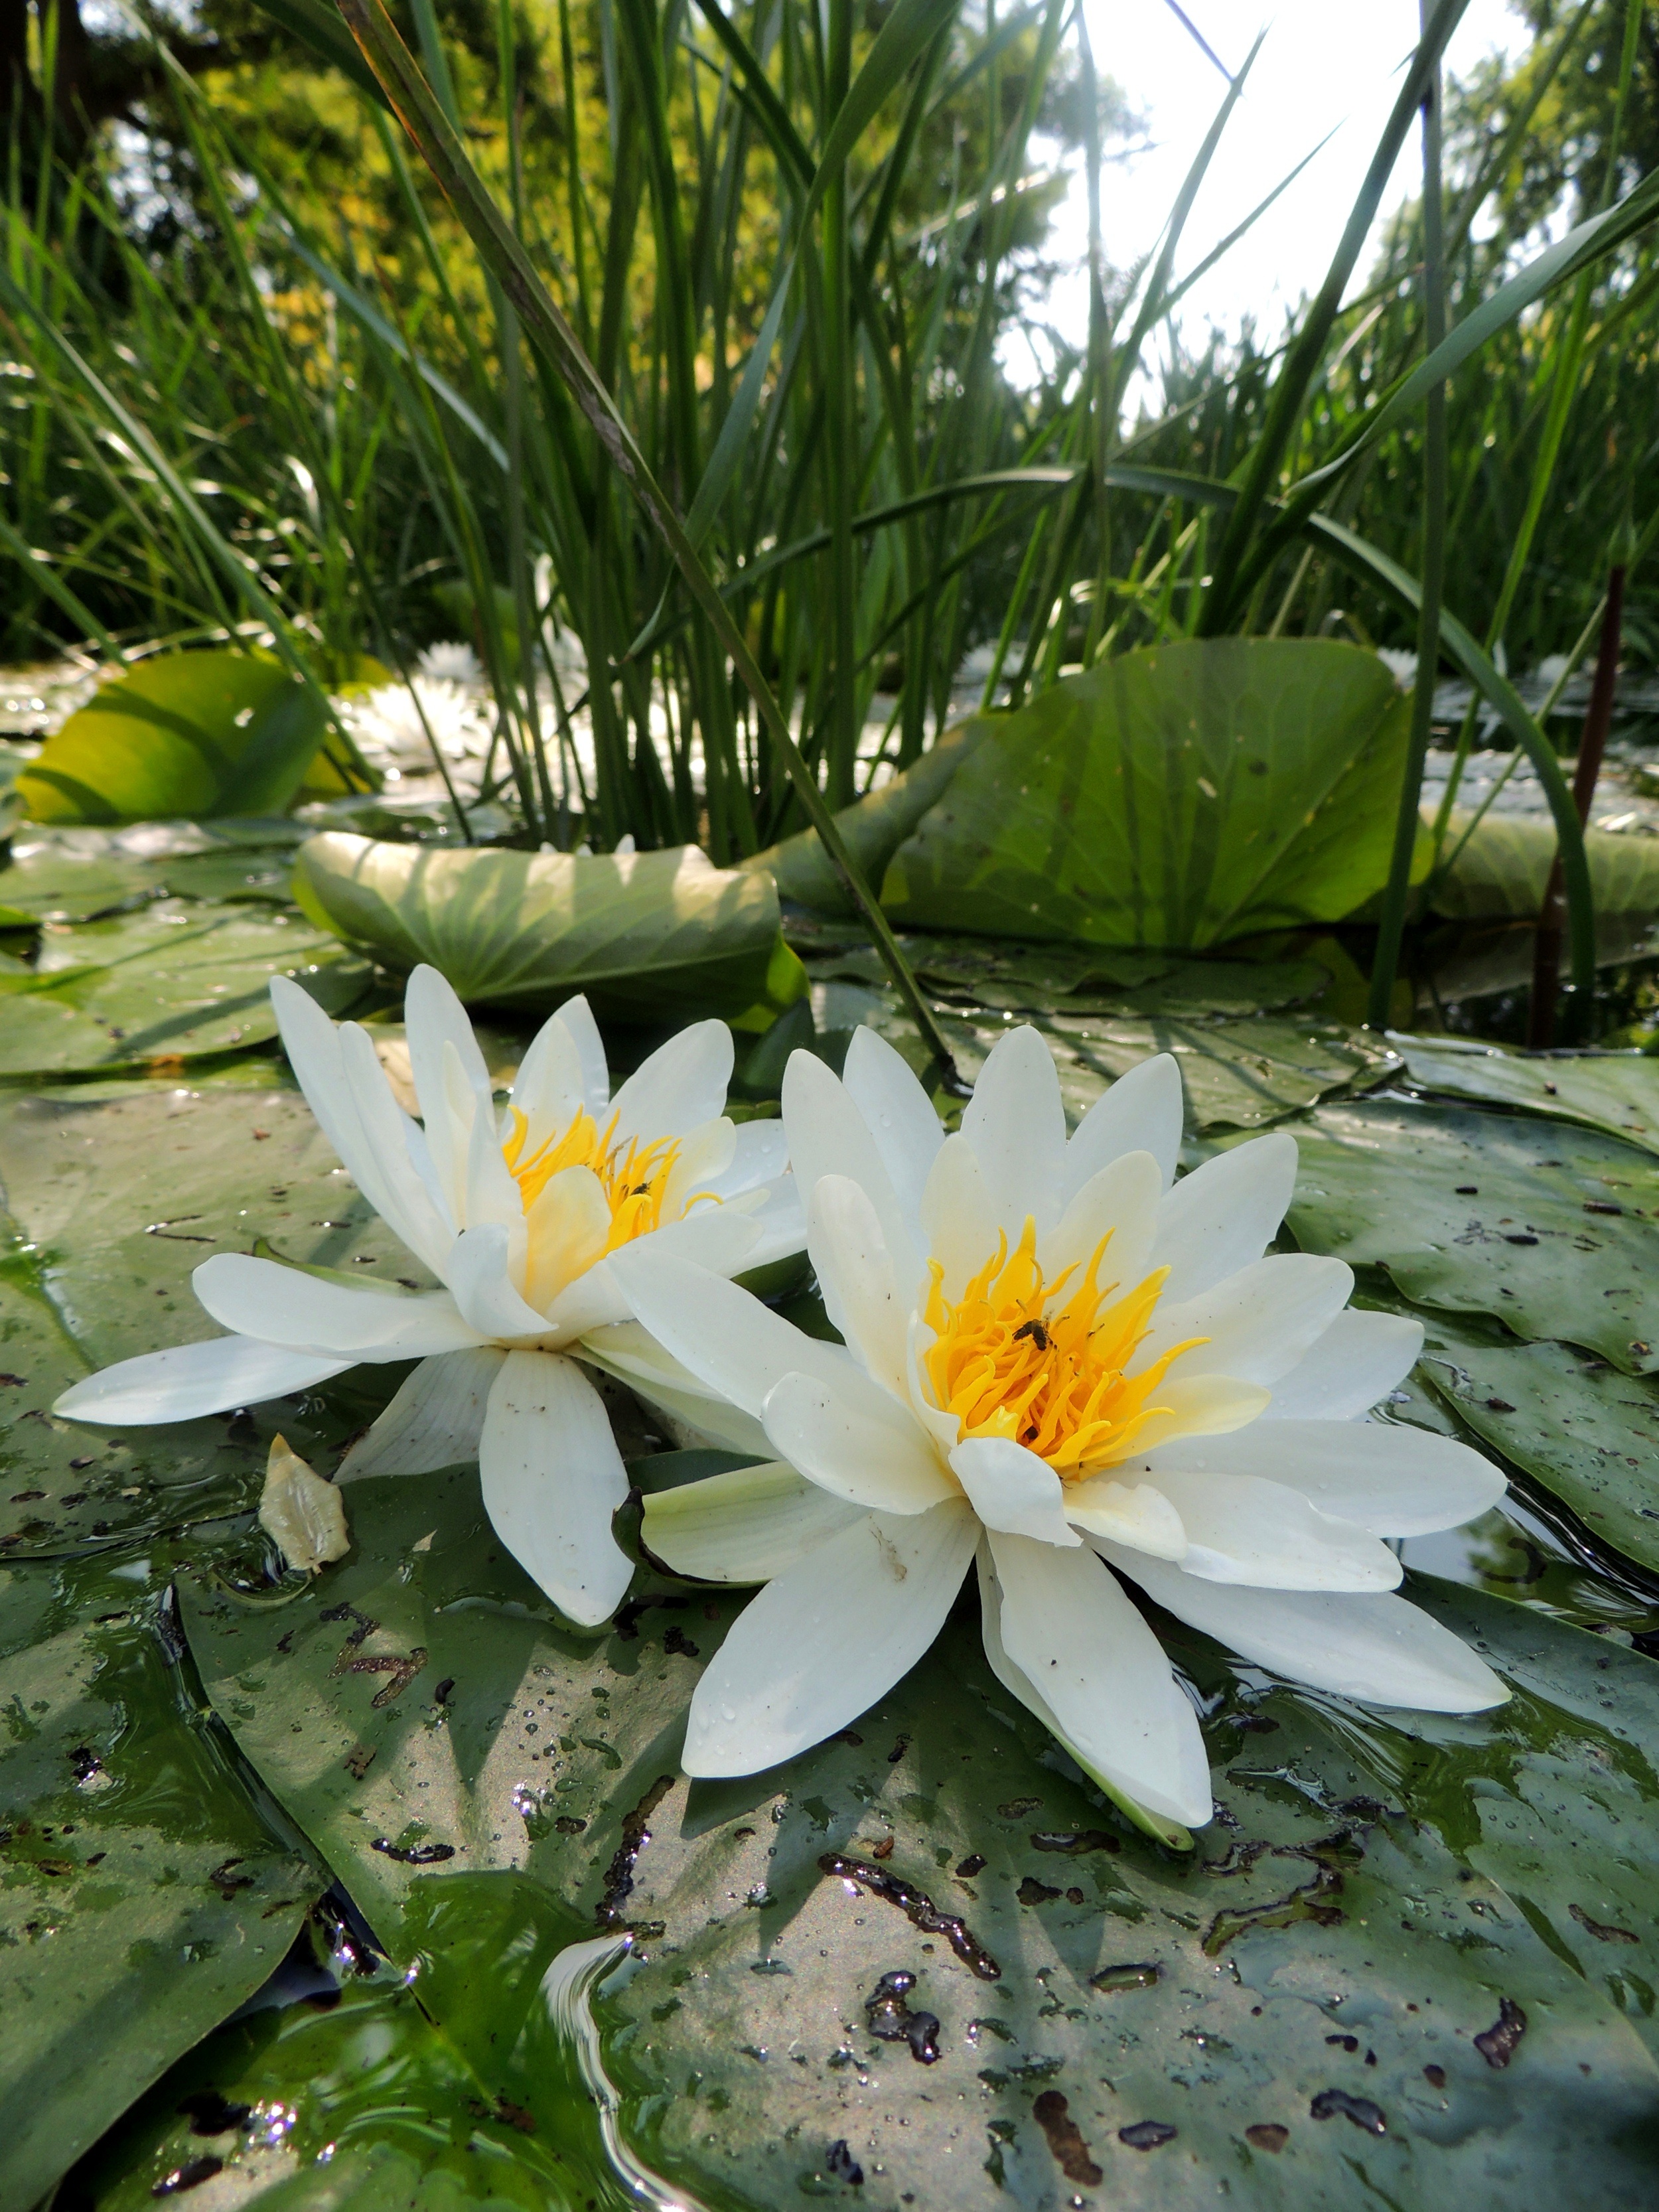
water, nature, blossom, plant, white, flower, bloom, lake, pond, green, botany, garden, aquatic plant, flora, flowers, lily, water lilies, aquatic plants, lake rose, nuphar lutea, flowering plant, biotope, land plant